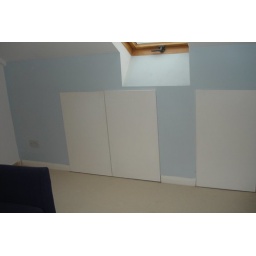
The white panels are the cupboard doors in the eaves.